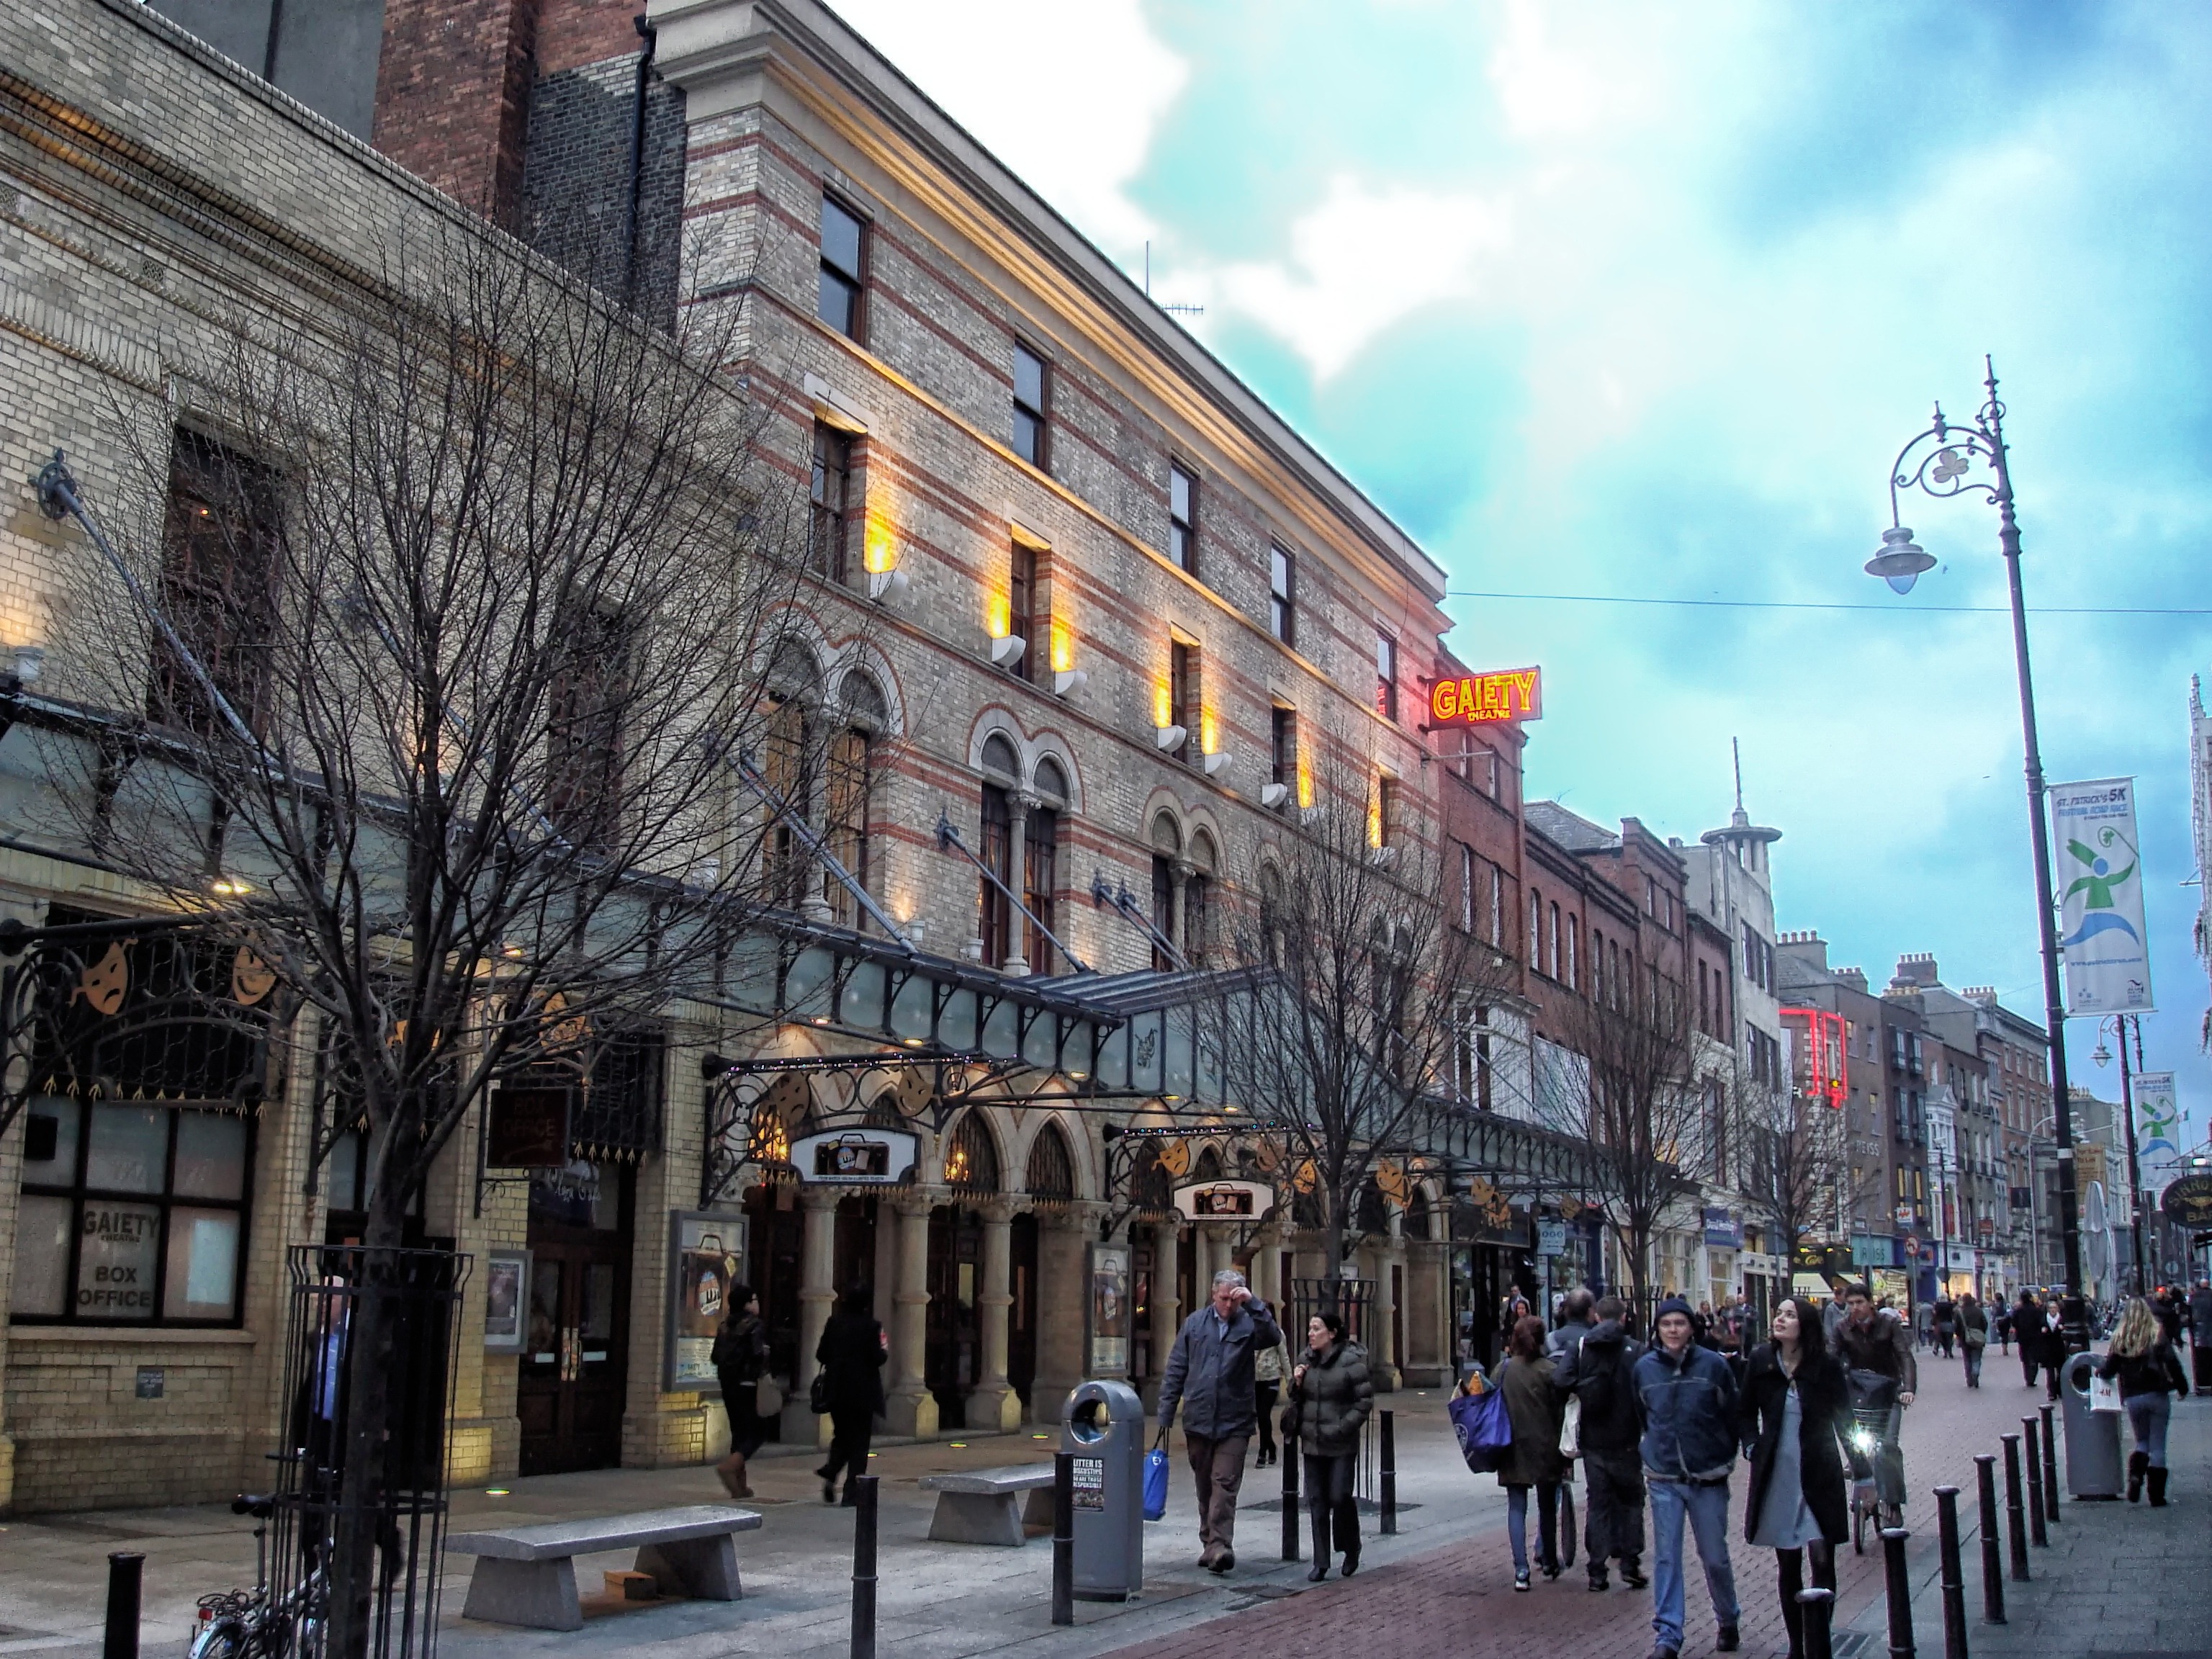
pedestrian, architecture, people, sky, road, skyline, street, sidewalk, town, city, urban, cityscape, downtown, plaza, facade, hdr, clouds, buildings, infrastructure, town square, ireland, metropolis, cities, dublin, neighbourhood, urban area, residential area, human settlement